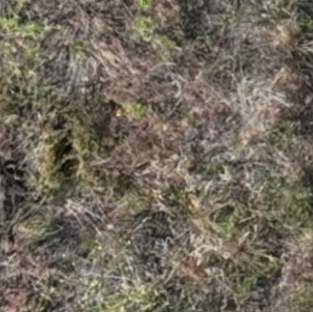
Month: july